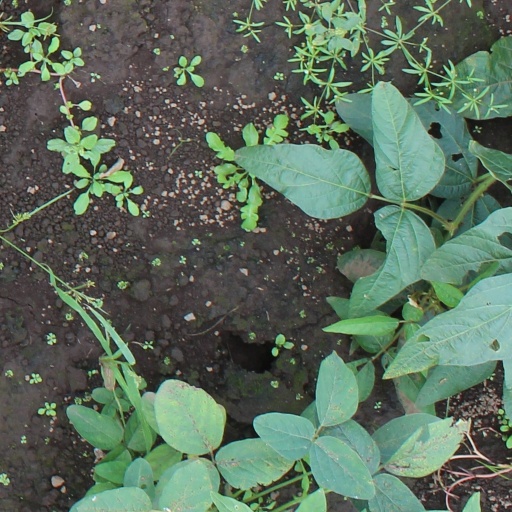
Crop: soybean